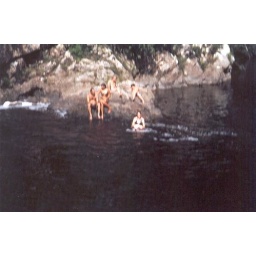
The blinding white one in the black bikini still half in the water is me.